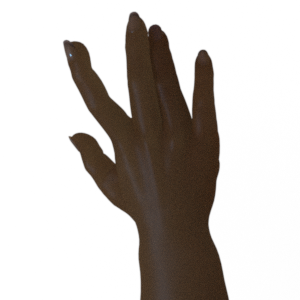
Label: paper